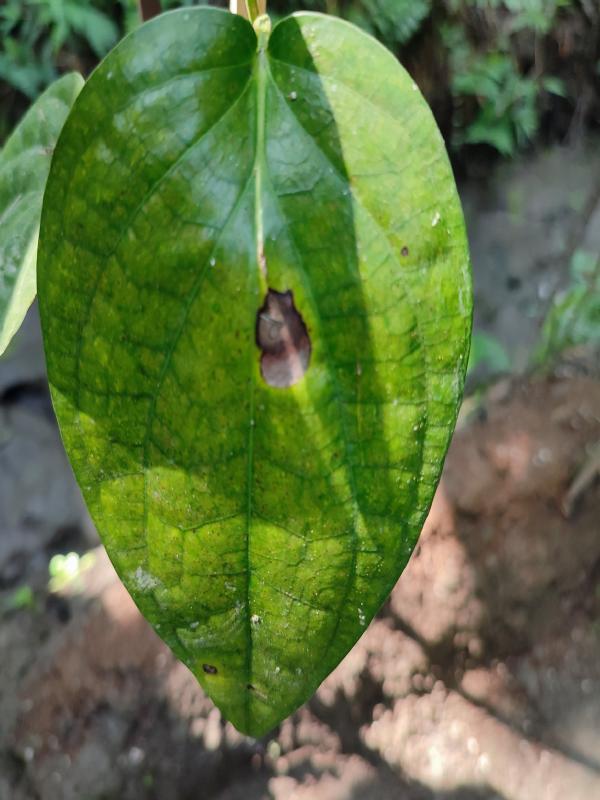
Label: Bacterial_Leaf_Disease